Question: What is in the grass?
Tambaya: Menene a cikin ciyawar?
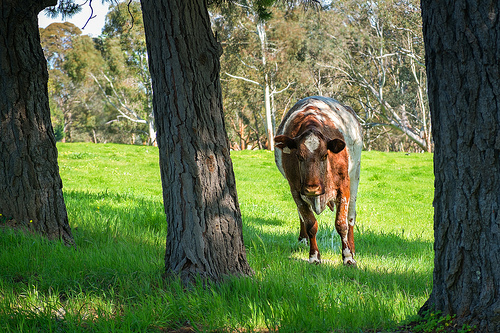
Answer: A cow.
Amsa: Saniya.